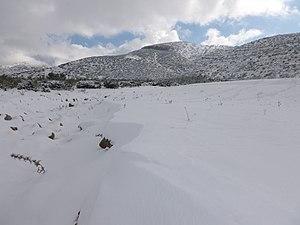
Mechta Kef El Hassi hiver 2012
La wilaya d'Oum El Bouaghi ; en berbère : ⵜⴰⵎⵏⴰⴹⵜ ⵏ ⵓⵎ ⴻⵍ ⴱⵓⴰⵖⵉ ; en arabe : ولاية أم البواقي est une wilaya algérienne, issue du découpage administratif de 1974 alors qu'elle dépendait de l'ancien département de Constantine.